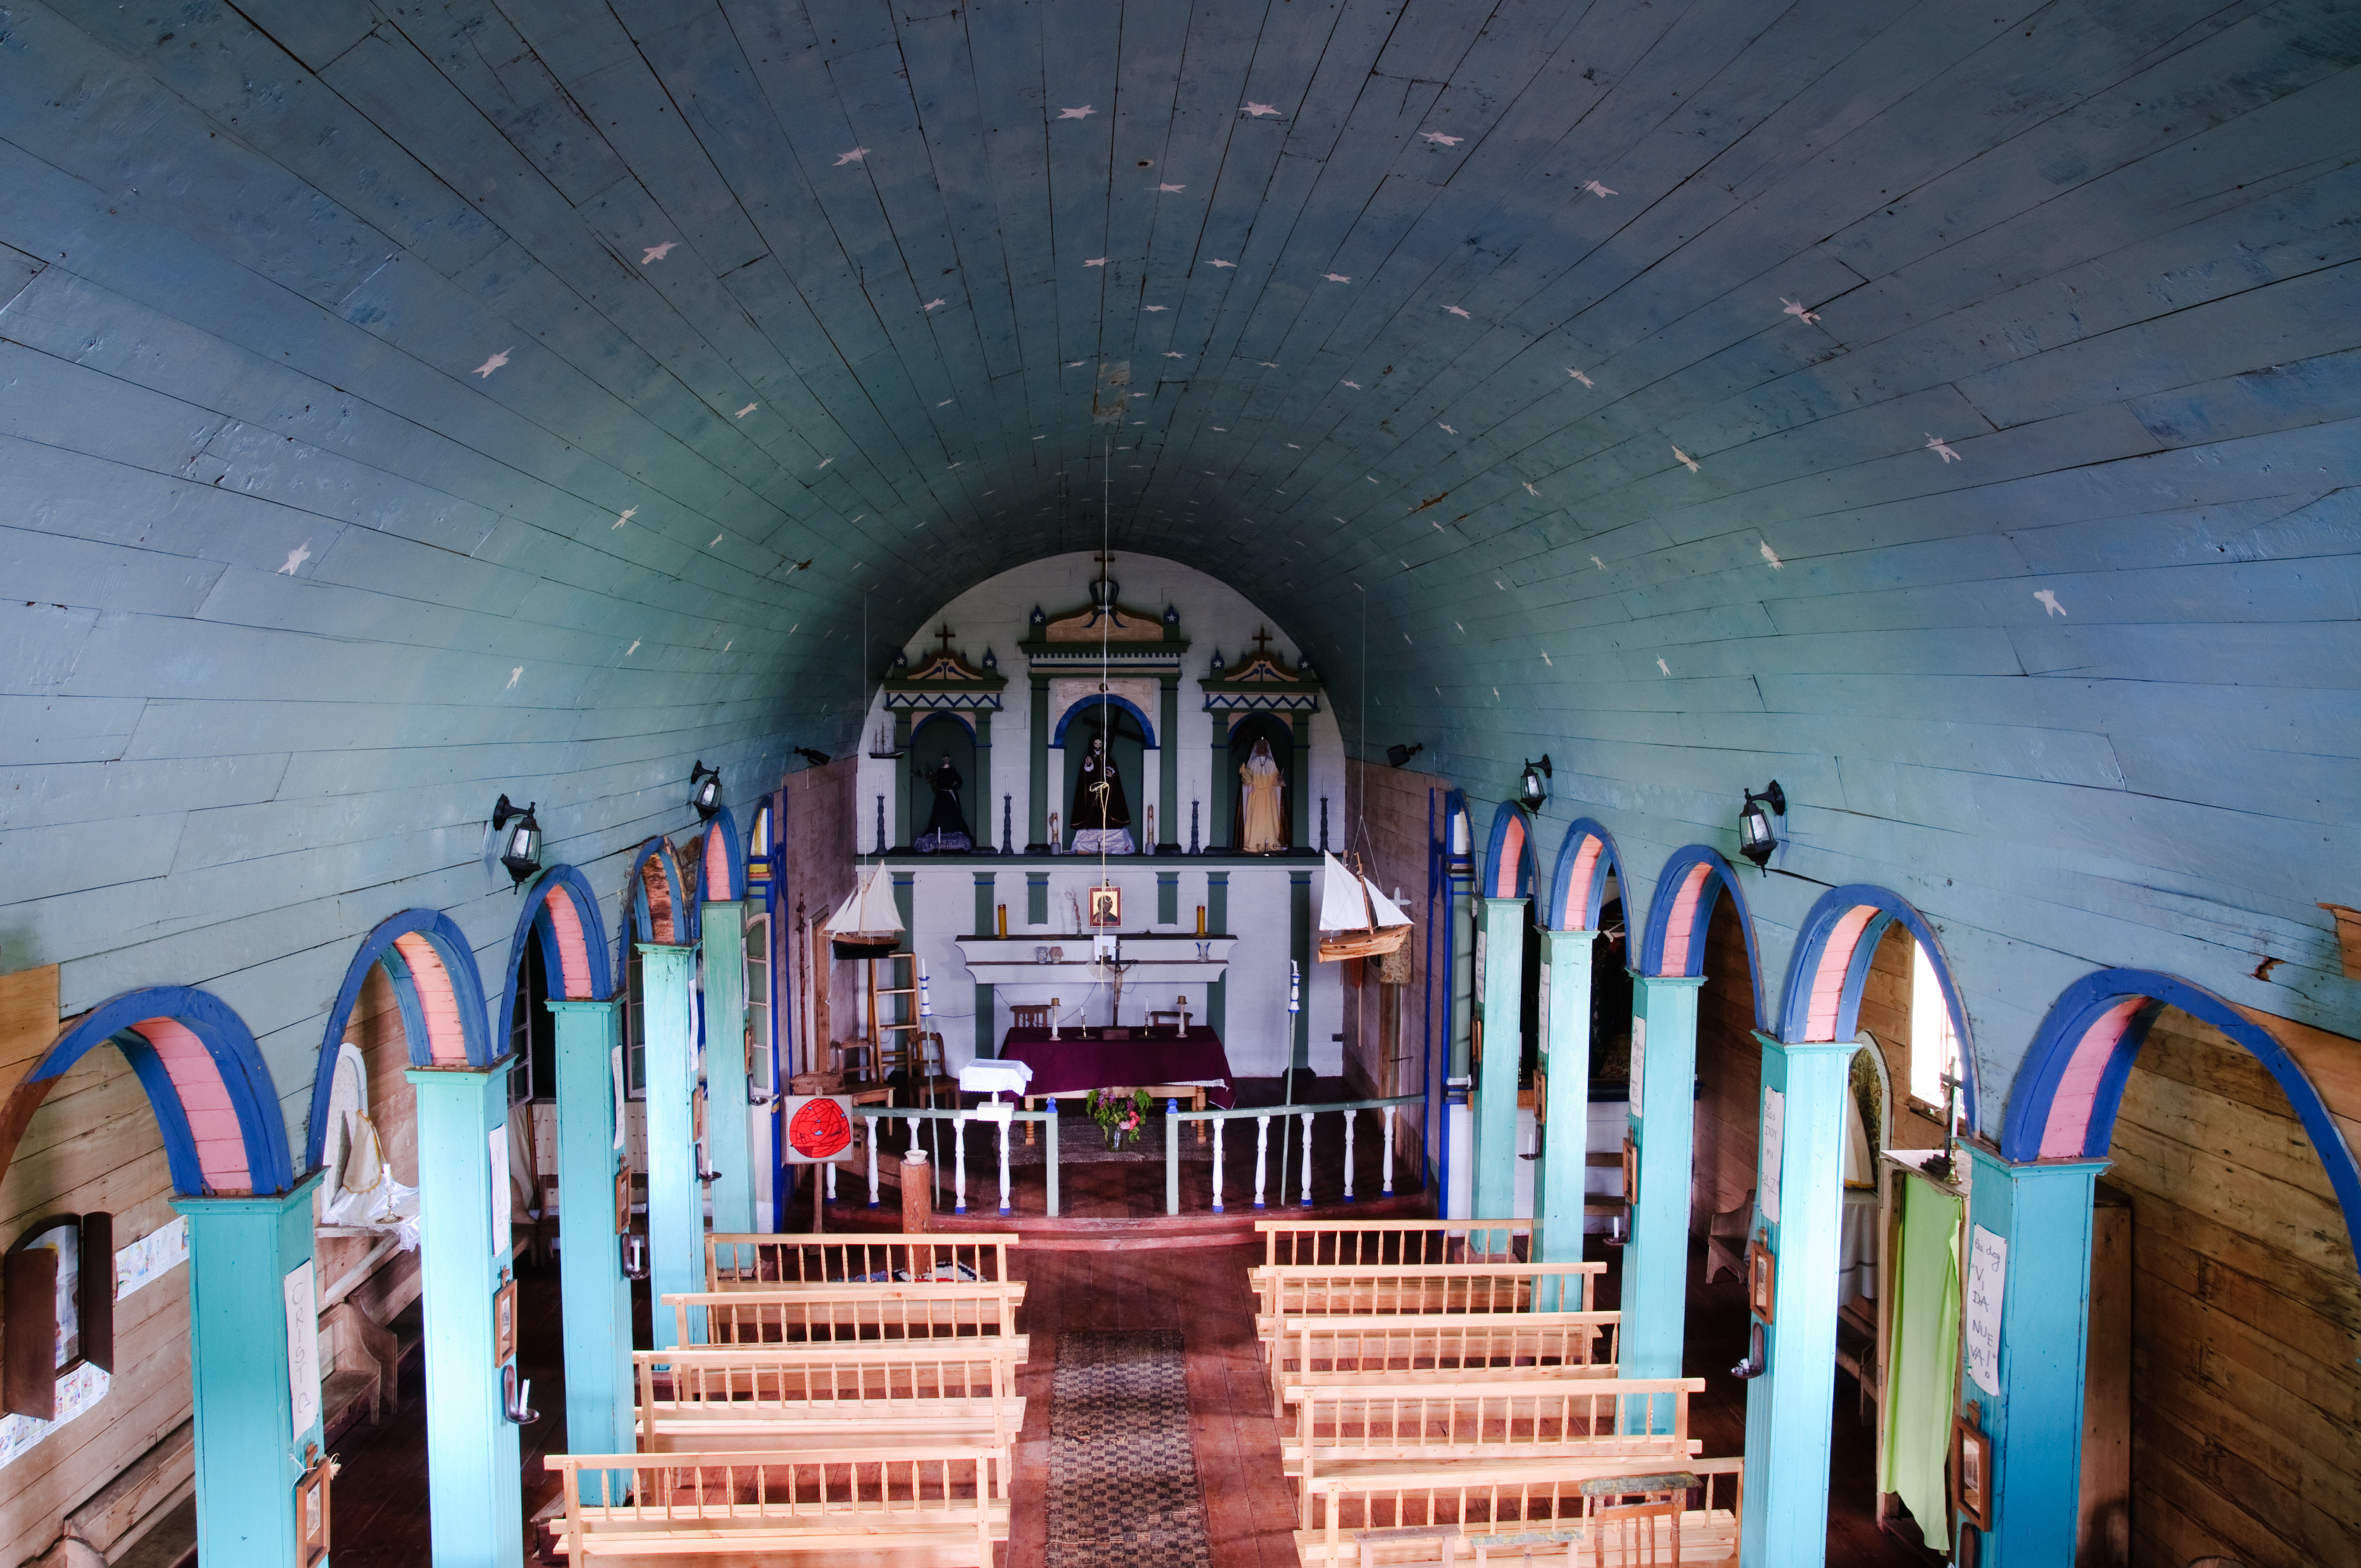
color, chapel, nikon, place of worship, chile, d300, chiloe, man made object